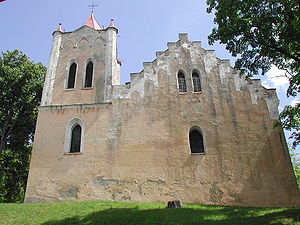
Aizpute
Aizpute er en by i Letland. Byen har 4.389 indbyggere. Byen er fødestedet for den store komponist Peteris Vasks.